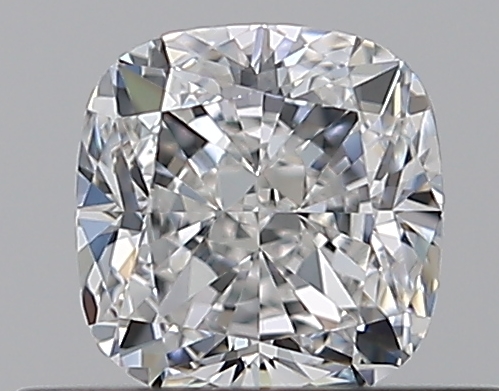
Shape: cushion
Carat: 0.5
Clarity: VS1
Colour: G
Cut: EX
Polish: EX
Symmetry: VG
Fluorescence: F
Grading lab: GIA
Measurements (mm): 4.51 x 4.38 x 2.95